Citizens band radio in India

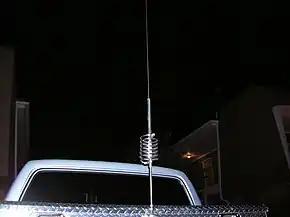
CB antenna with loading coil, mounted on pickup-truck metal tool box

The channel assignments in India are different from the band plans used elsewhere. The Indian band plan consists of 40 frequencies spaced a relatively tight eight kHz apart, plus a few offset channels used for mountaineering and radio-controlled devices. Many of the channels are reserved for specific purposes such as forestry, disaster relief, and sporting events.